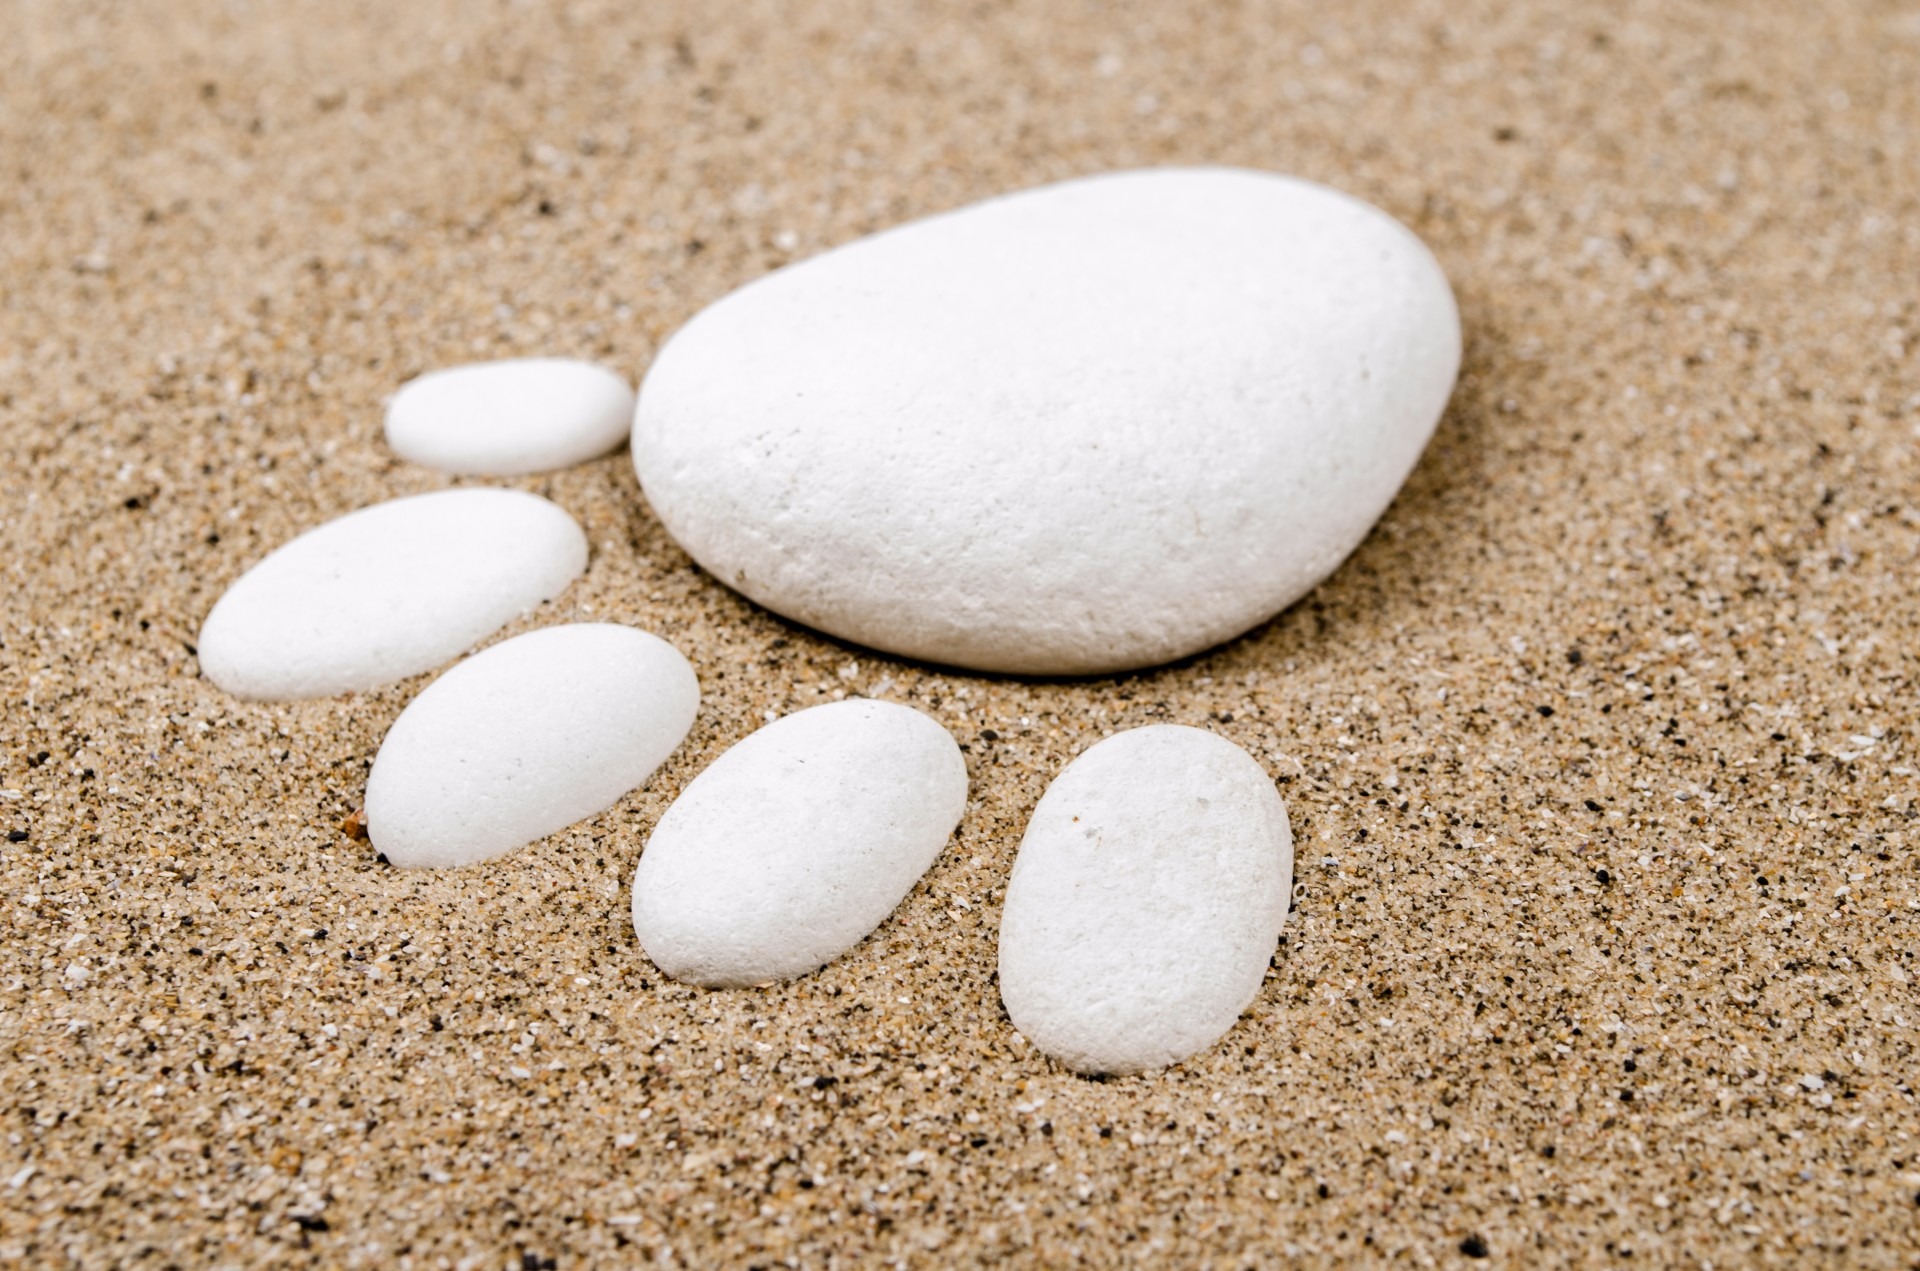
beach, sea, coast, nature, path, outdoor, sand, ocean, person, people, footprint, footstep, adventure, explore, seaside, journey, print, foot, pebble, human, freedom, bare, material, egg, seashell, activity, close up, barefoot, sandy, background, new, mark, retreat, search, imprint, concepts